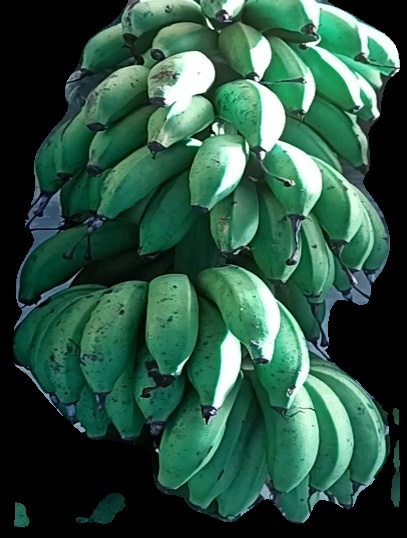
Variety: rasbale
Grade: grade2